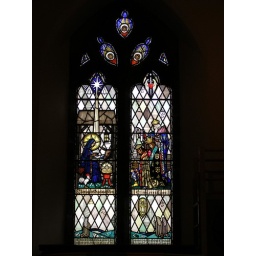
Trena Cox stained glass window (1947) in St Oswald, Bidston